Epifanio Jiménez

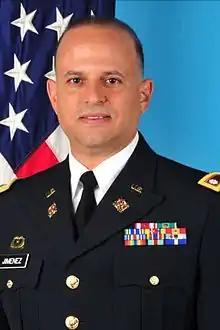
Epifanio Jimenez Cruz

Epifanio "Epi" Jiménez Cruz (born June 11, 1965) in Carolina, Puerto Rico is a Puerto Rican politician who held many occupations in the New Progressive Party and was elected to a seat at 40th district in the Puerto Rico House of Representatives. Served as an officer in the Army National Guard of Puerto Rico.